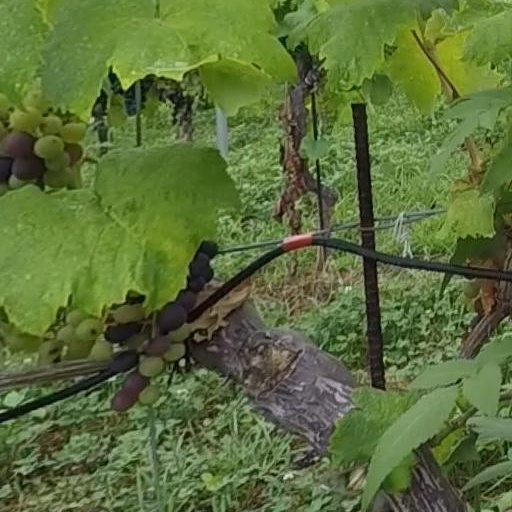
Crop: grape